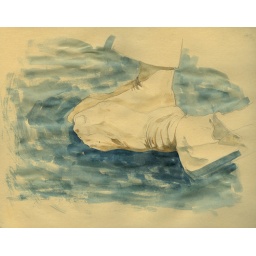
Pancil and watercolour on yellow paper.Only a bit more than doodling. You know, sitting relaxed over the sofa, ...